Violet Evergarden: The Movie

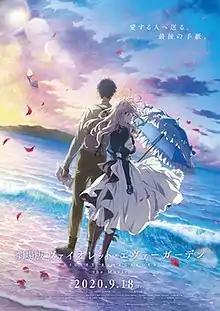
Theatrical release poster

is a 2020 Japanese animated film based on "Violet Evergarden" light novel series by Kana Akatsuki and a sequel to the 2018 anime television series adaptation. Produced by Kyoto Animation and distributed by Shochiku, the film is directed by Taichi Ishidate from a script written by Reiko Yoshida, and stars Yui Ishikawa and Daisuke Namikawa who reprise their roles from the series. In the film, Violet Evergarden continues in her search for the meaning of the final words left by Gilbert Bougainvillea when she receives a request to write a letter from a boy named Yuris.